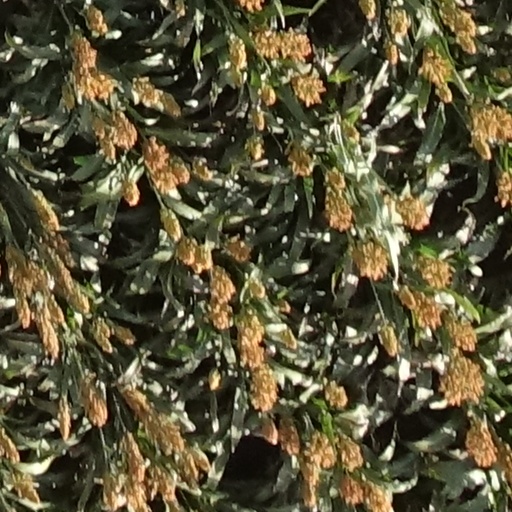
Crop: sorghum